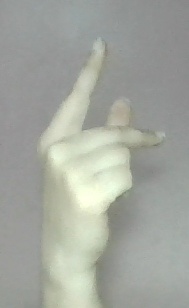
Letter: dha